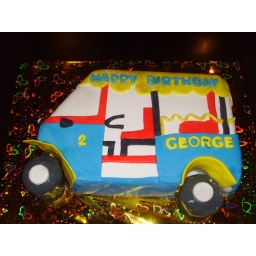
Bangkok's iconic motorcycle taxi in 2D. Chocolate cake with vanilla mousse filling and fondant.